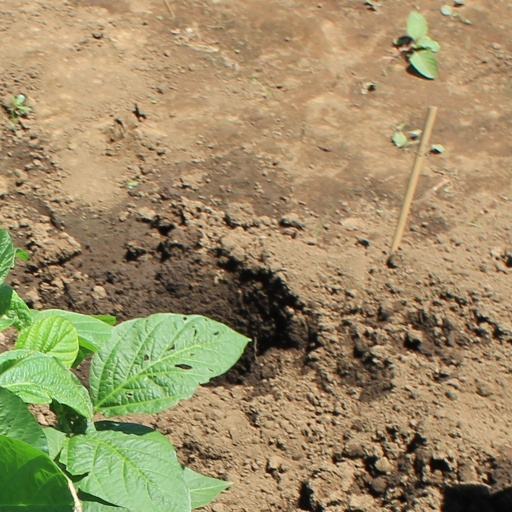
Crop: soybean